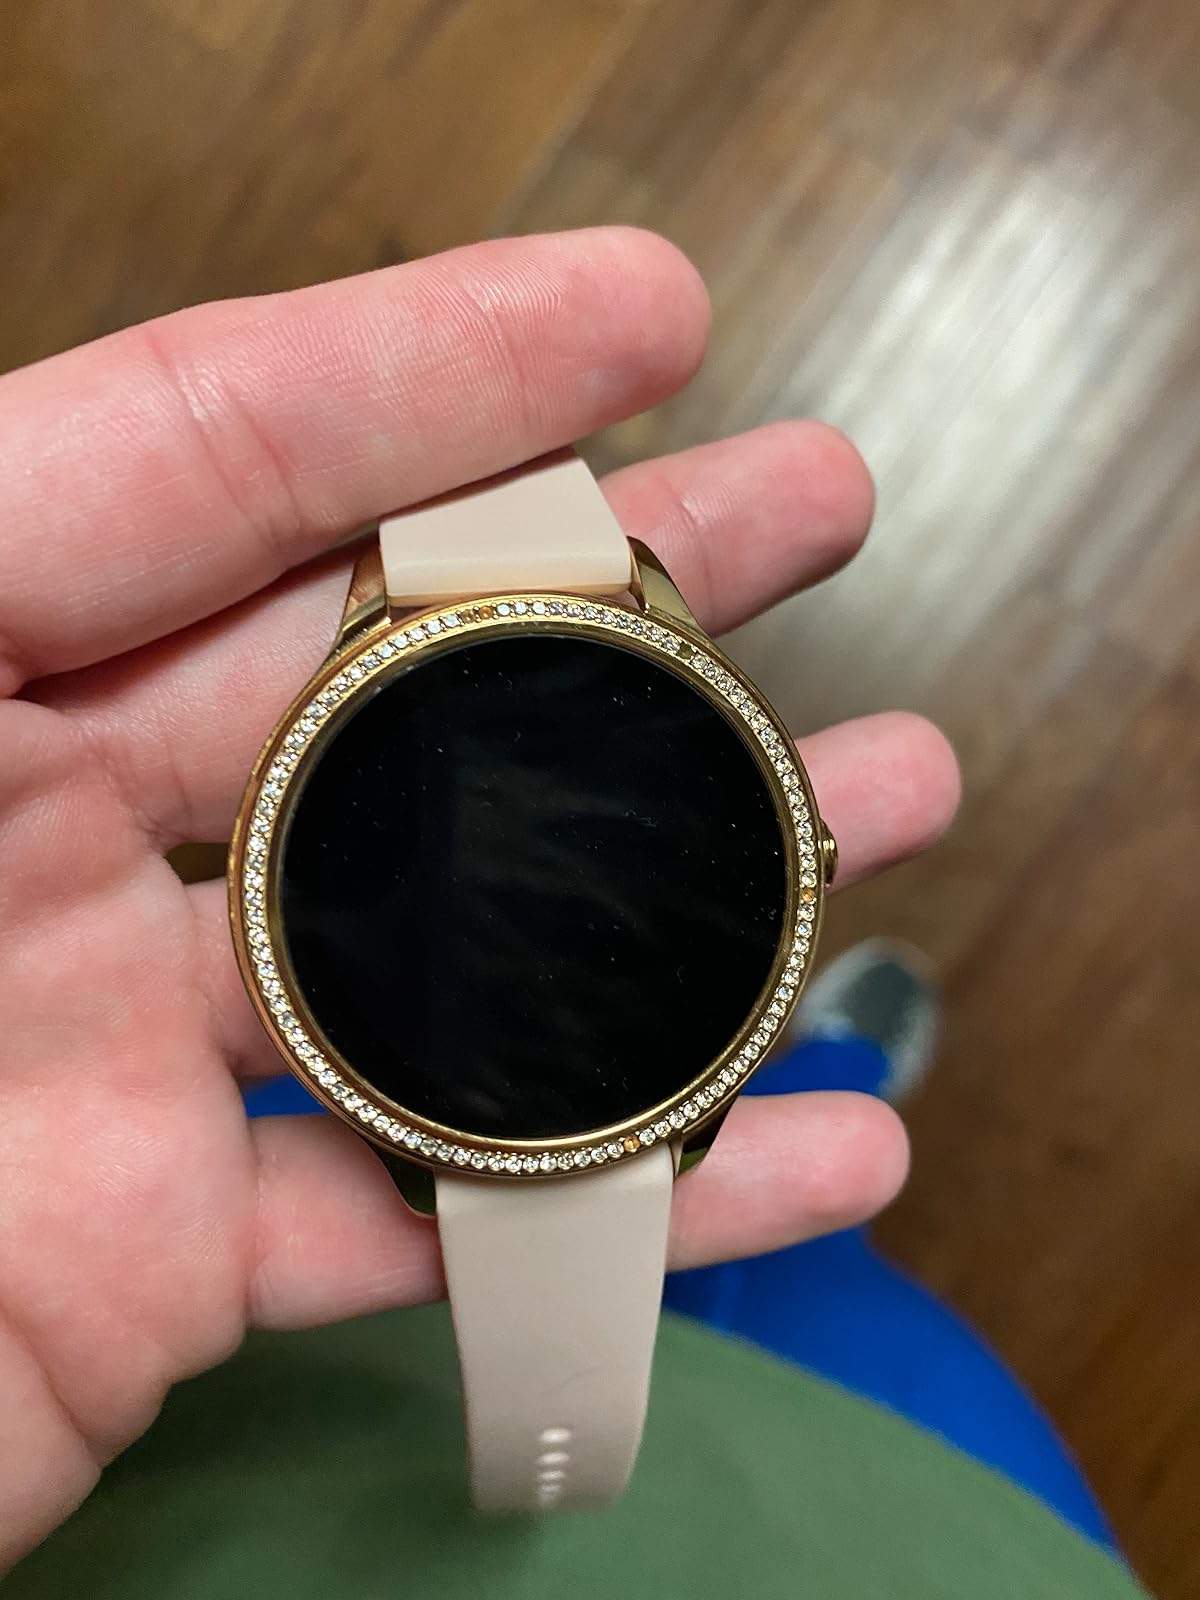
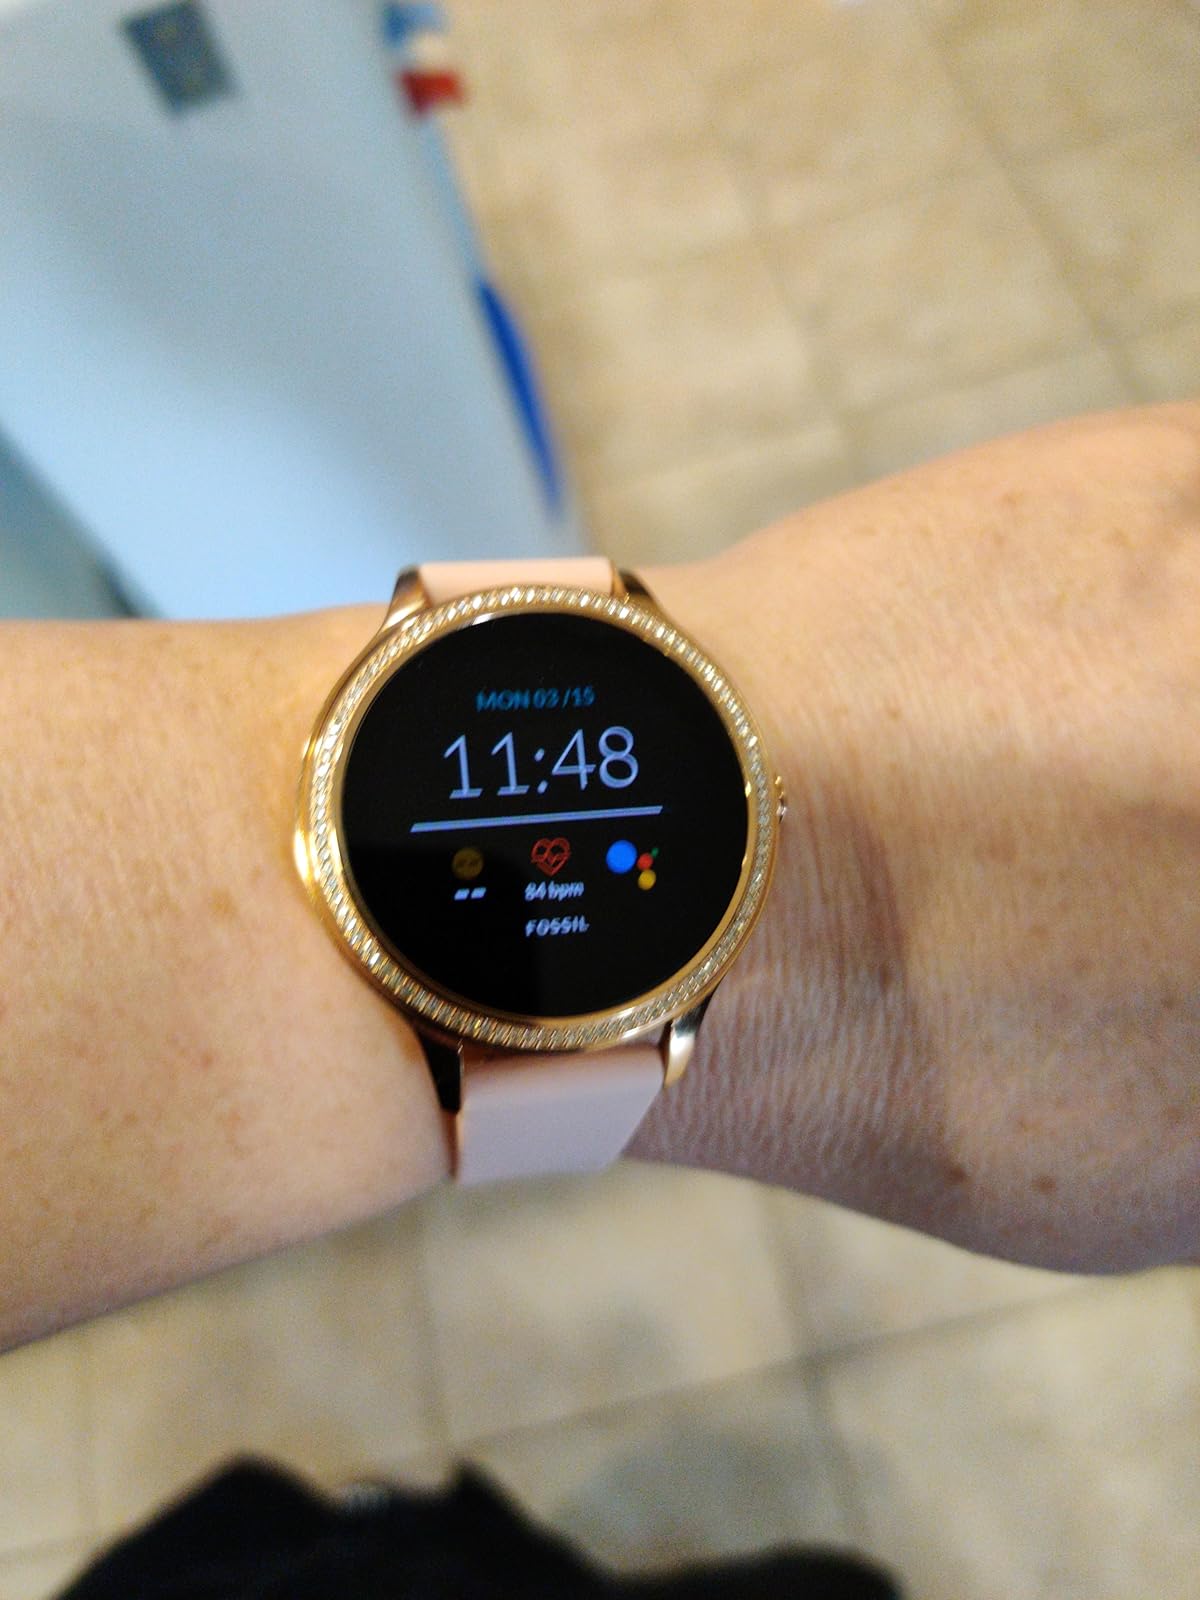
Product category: smartwatch
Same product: yes